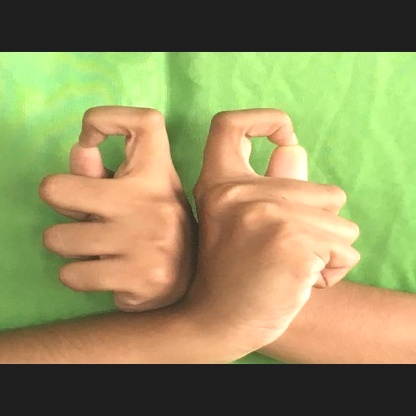
Mudra: Berunda